Uptown Charlotte

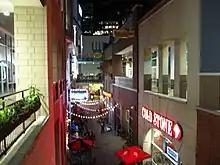
Queen City Quarter (formerly known as the Epicentre) is a popular shopping and nightlife destination in downtown.

The first ward lies directly to the east of the intersection of Trade and Tryon. It is that quadrant bounded by North Tryon on the northwest and East Trade on the southwest.